Roman Catholic Archdiocese of Valencia in Venezuela

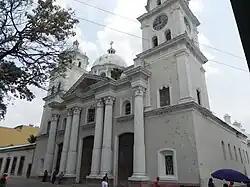
Cathedral Basilica of Our Lady of Help

The Roman Catholic Archdiocese of Valencia en Venezuela is an archdiocese located in the city of Valencia in Venezuela.